Heyonuvaane

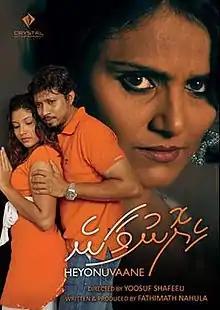
Official film poster

Heyonuvaane is a 2010 drama film directed by Yoosuf Shafeeu. Written and produced by Fathimath Nahula under Crystal Entertainment, the film stars Yoosuf Shafeeu, Fathimath Fareela and Sheela Najeeb in pivotal roles. The film was released on 28 December 2010.